Frederick J. Osterling

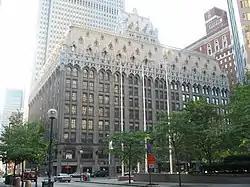
The Union Trust Building (1917) in Downtown Pittsburgh

Frederick John Osterling (October 4, 1865 – July 5, 1934) was an American architect, practicing in Pittsburgh from 1888.